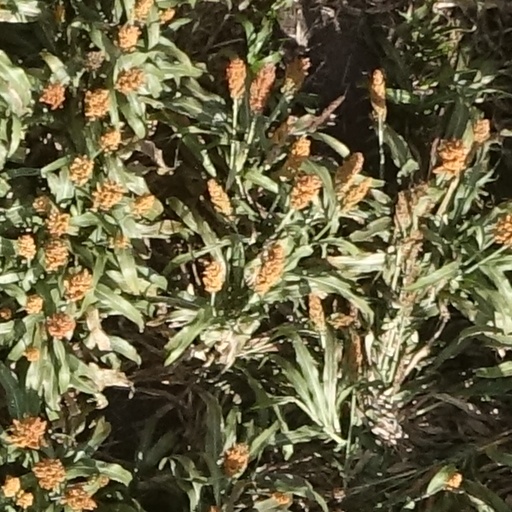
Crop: sorghum